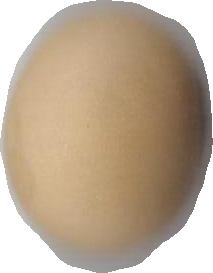
Variety: Anjasmoro